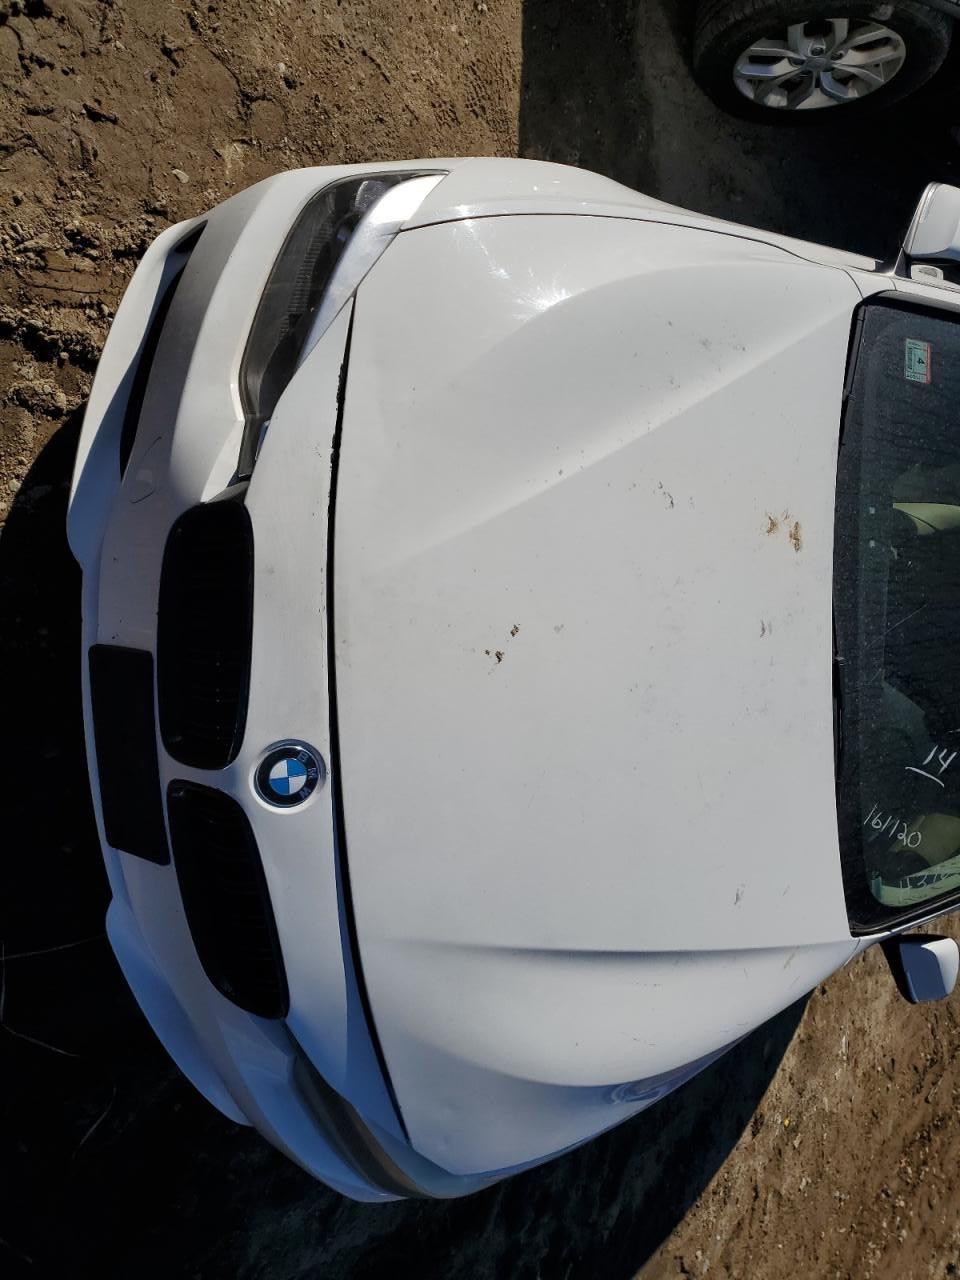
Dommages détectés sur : capot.
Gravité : mineur